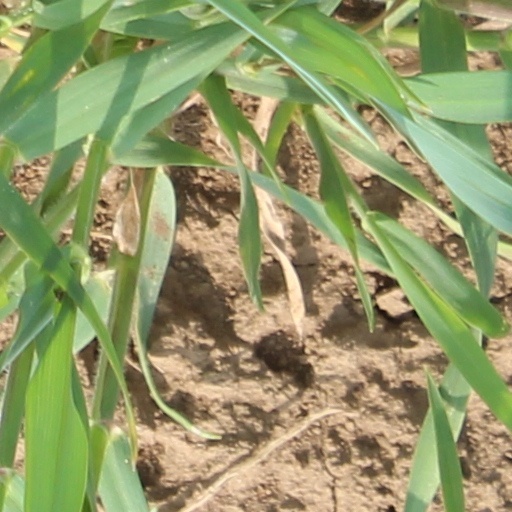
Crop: wheat